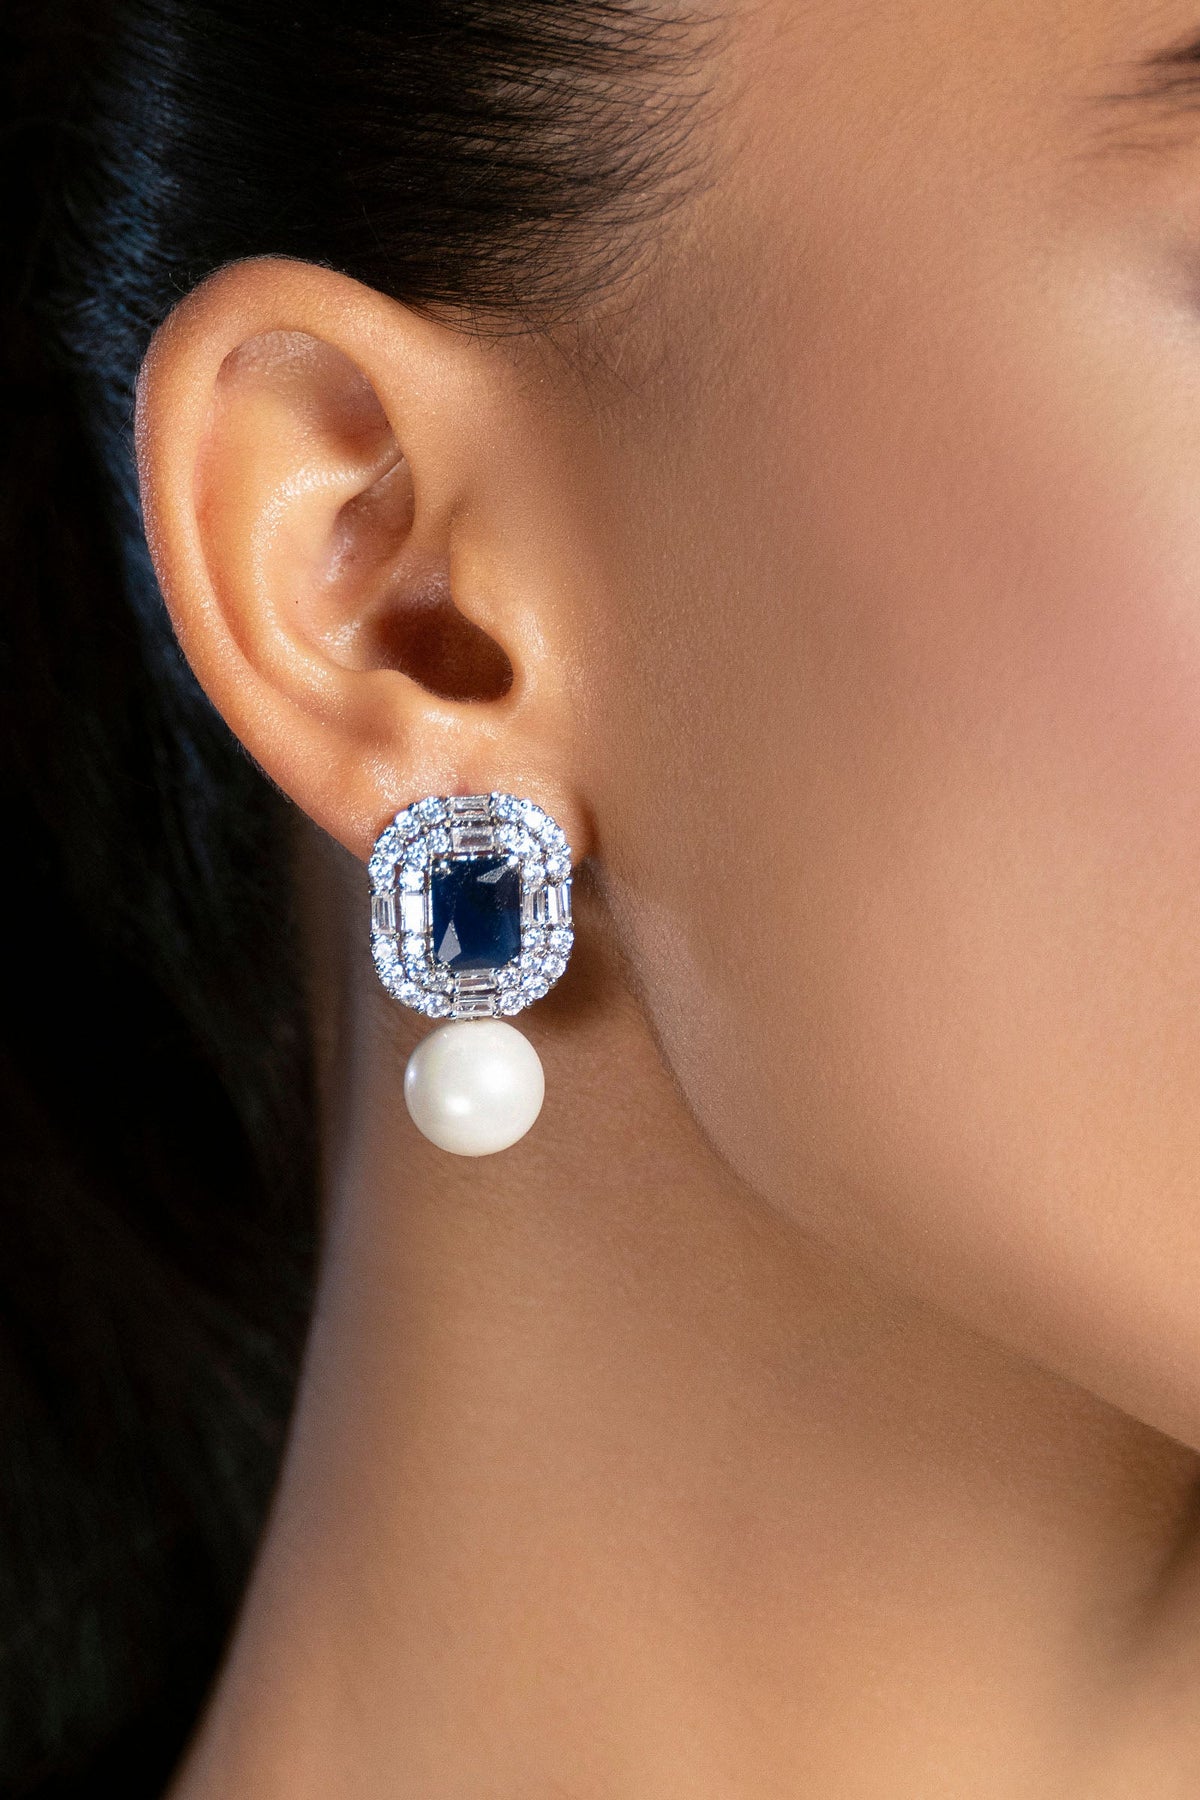
white sapphire and pearl drop earring